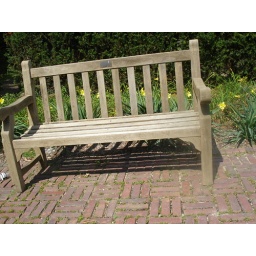
The yellow flowers peek out from behind. Ethan took this picture as an example of something in direct sunlight.